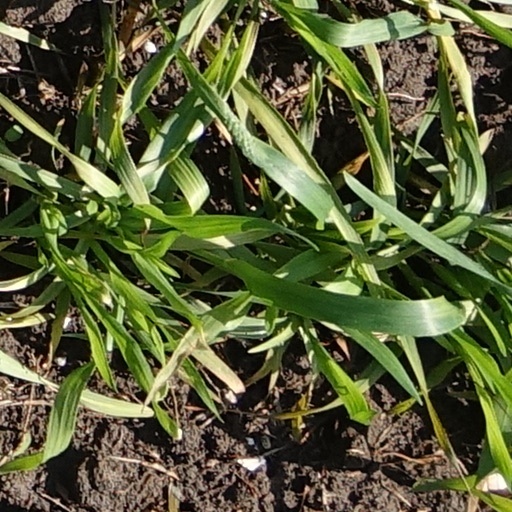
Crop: wheat